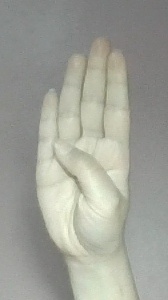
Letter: kaaf